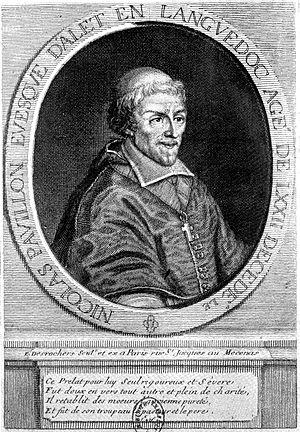
gravure représentant Nicolas Pavillon, évêque d'Alet.
Le formulaire sur les cinq propositions, instrument de lutte contre le jansénisme, est une profession de foi que doivent signer tous les ecclésiastiques du royaume de France de 1656 à 1669. Il approuve la condamnation par le pape Innocent X de cinq propositions sur la grâce attribuées à Jansénius. Le texte du formulaire, établi en 1656, est probablement dû à Pierre de Marca et François Annat. Il est légèrement modifié en 1657 pour mentionner la confirmation, par Alexandre VII, de la condamnation.
Nicolas Pavillon, né à Paris le 17 novembre 1597 et décédé à Alet le 8 décembre 1677, est un ecclésiastique français du XVIIᵉ siècle. Il a été évêque d'Alet pendant quarante ans, de 1637 à sa mort.